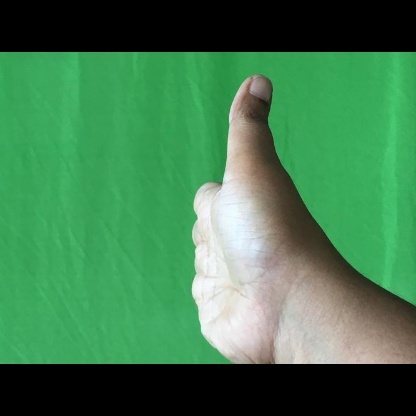
Mudra: Ardhachandran